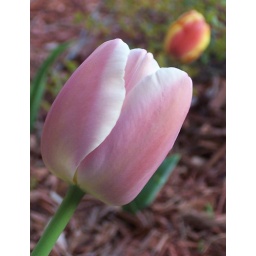
subtle shades of pink with the Sunburst tulip in the back ground